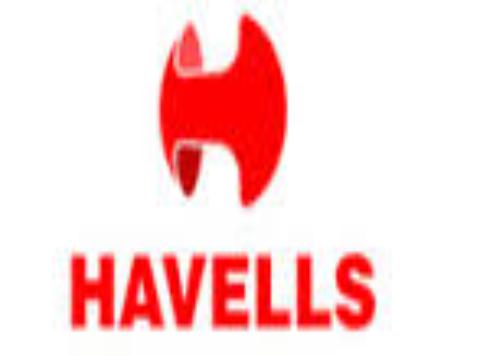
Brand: Havells
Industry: Others